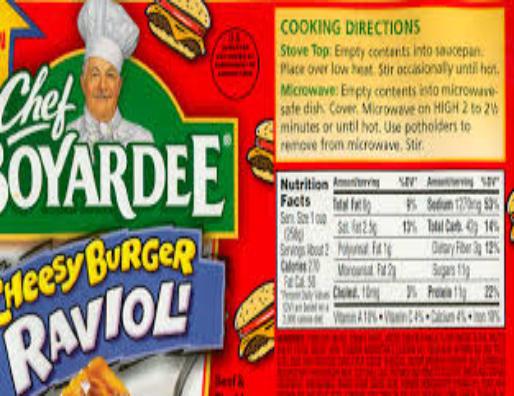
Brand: Chef Boyardee
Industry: Food